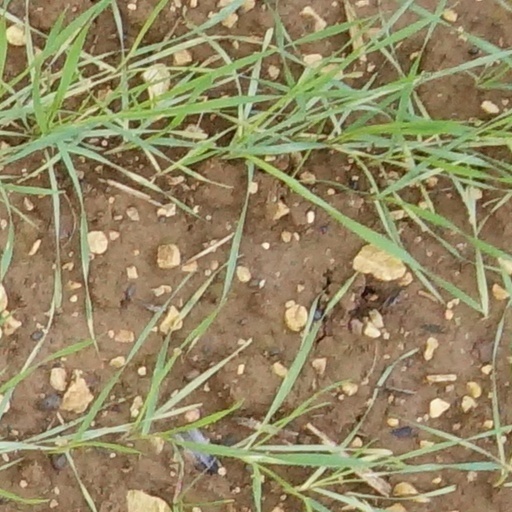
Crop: wheat